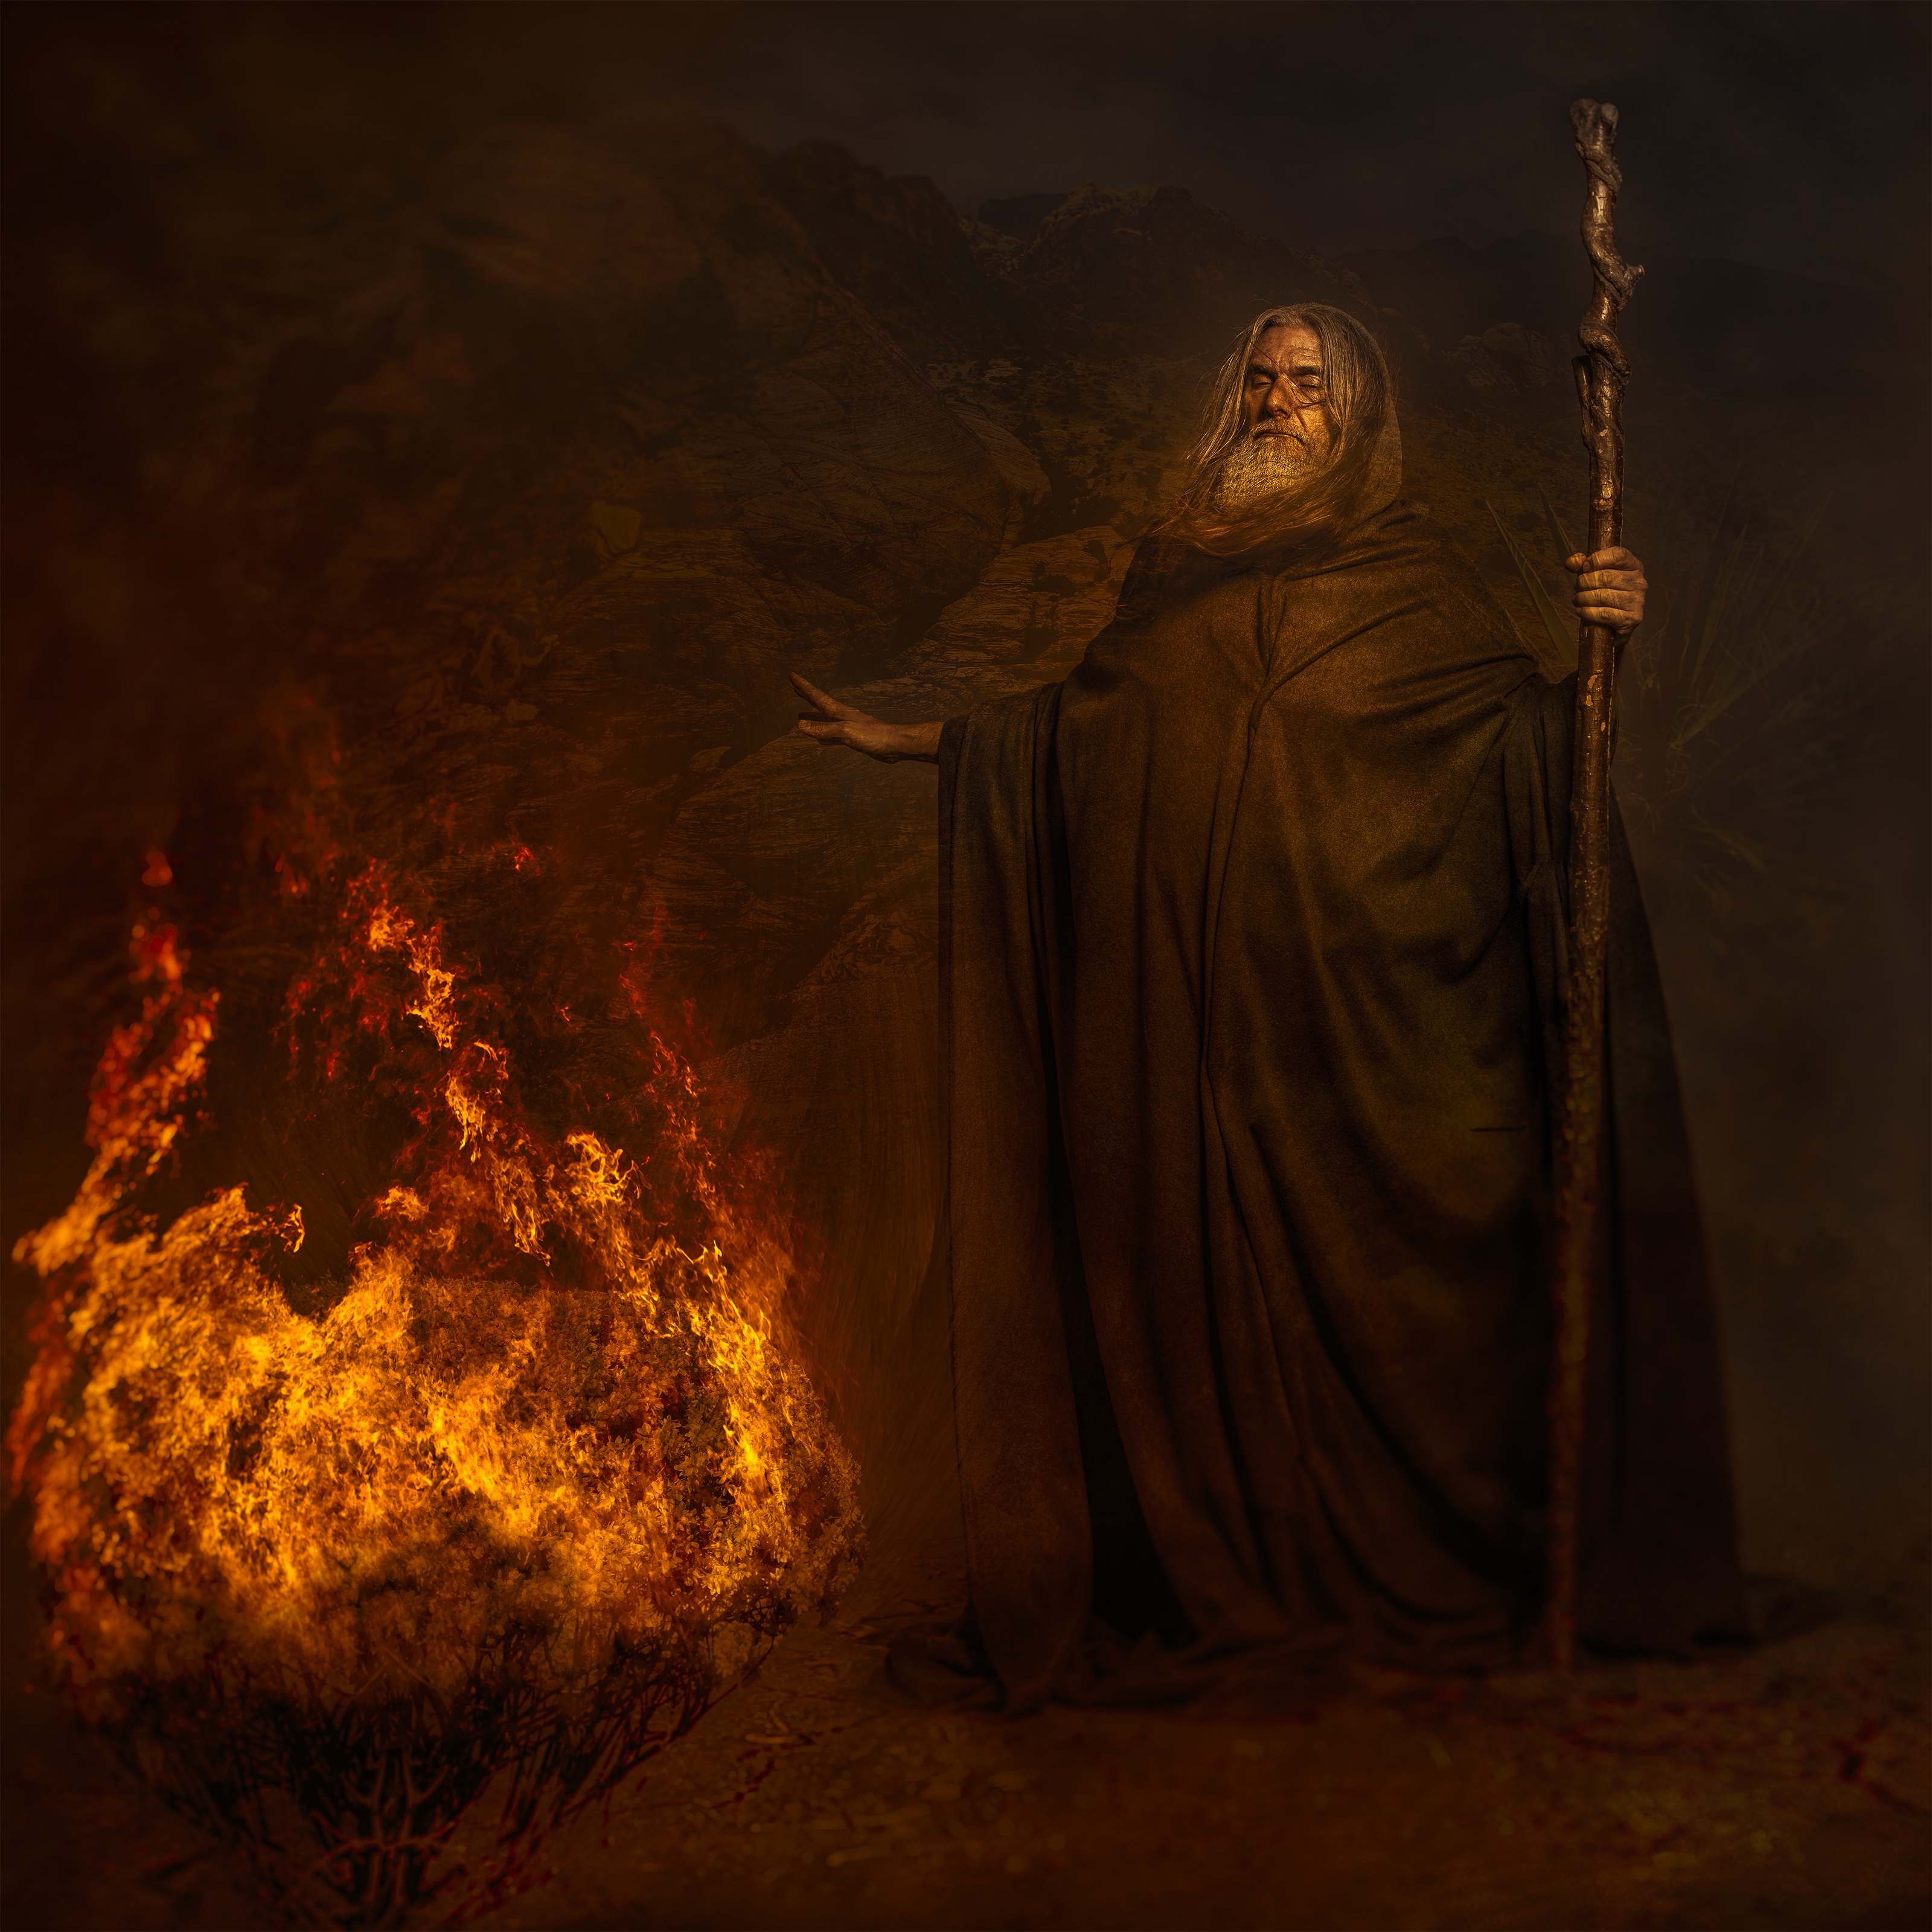
painting, darkness, art, cg artwork, fictional character, mythology